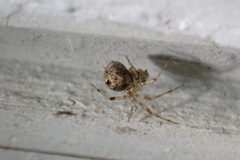
Species: Parasteatoda_tepidariorum